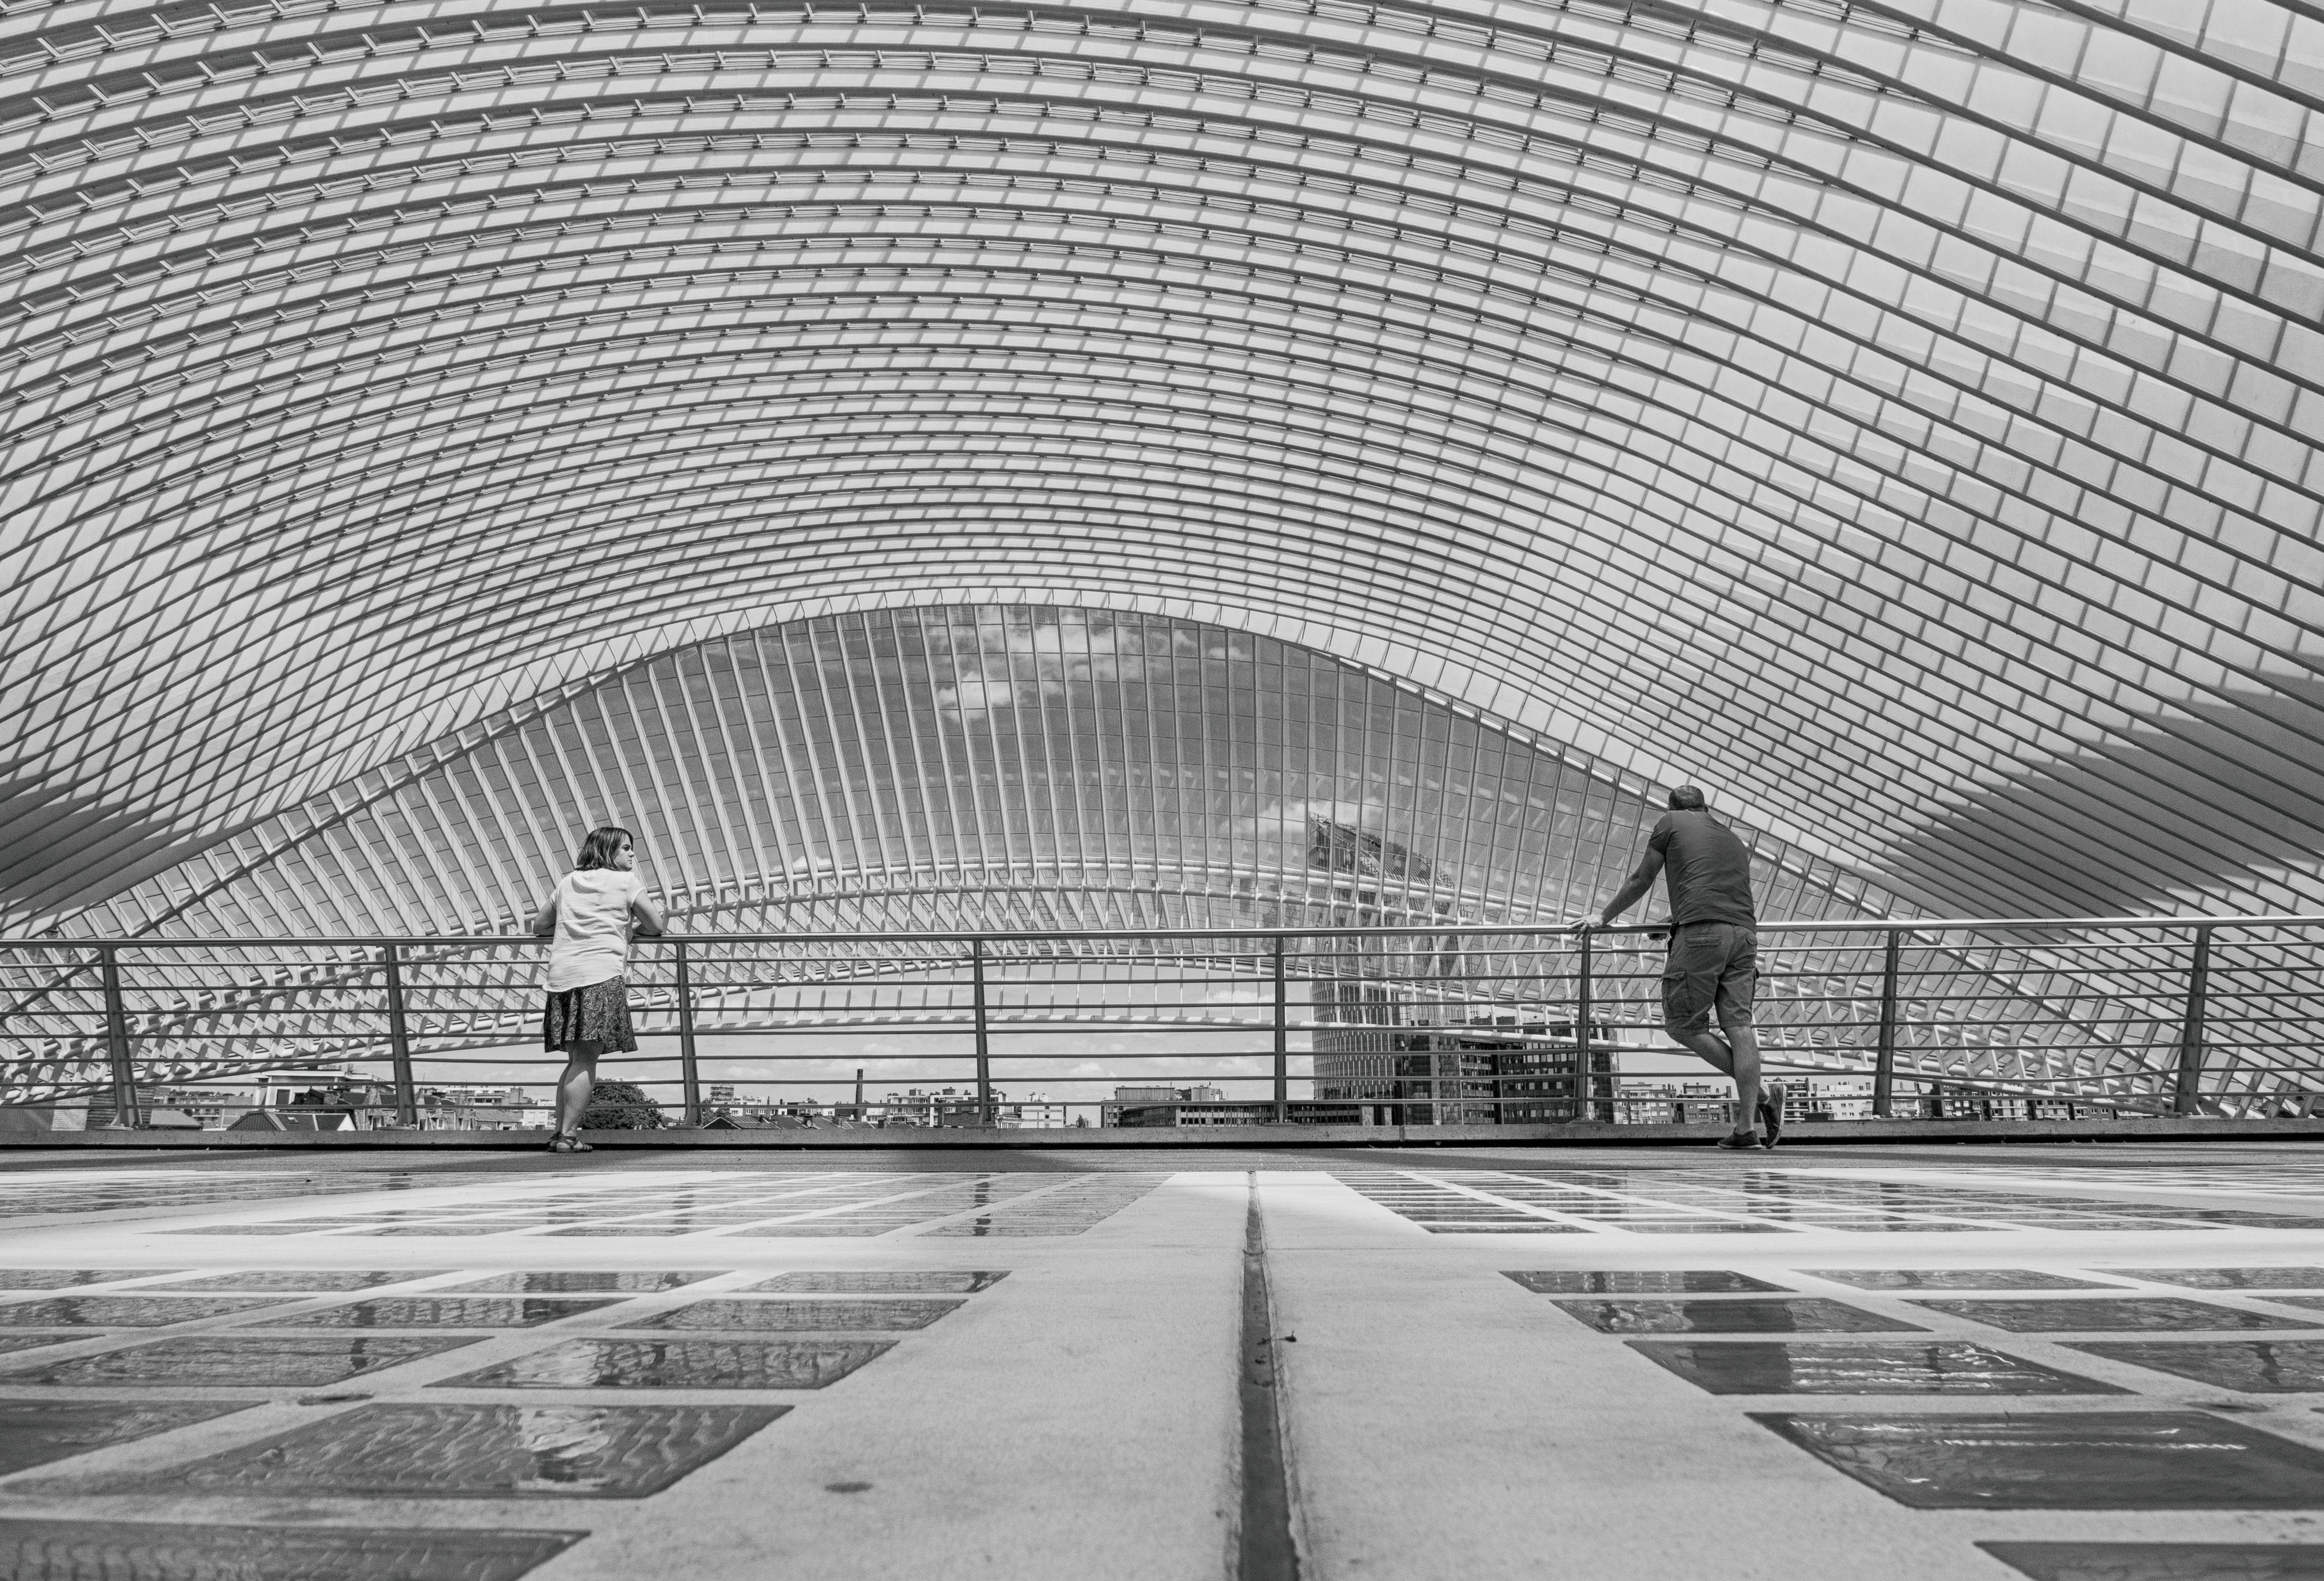
black and white, architecture, structure, street, building, arch, line, facade, contrast, monochrome, stadium, bw, candid, mono, arena, symmetry, sw, dome, shape, calatrava, monochrome photography, sport venue